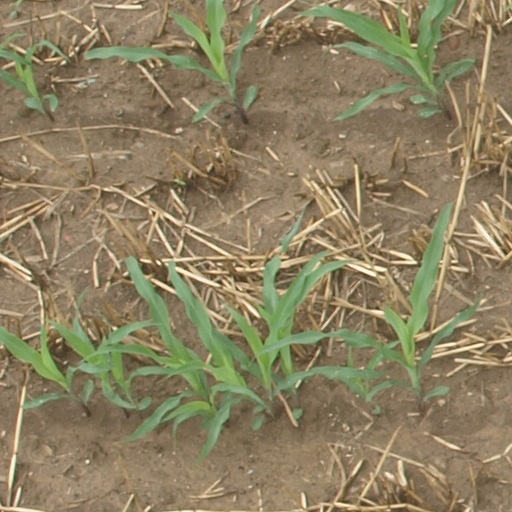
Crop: maize; corn